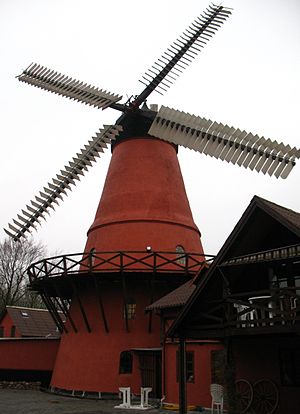
Jalousi (mølleteknik)
Åstrup Mølle fotograferet i en vinkel, hvor jalousierne er tydelige
Åstrup Mølle, Svendborgvej 303, 5600 Faaborg Eget foto, Noorse
Jalousier er en anordning på en møllevinge. I vindmøllernes første tid bestod vingesejlene af stofsejl, som skulle rigges på samme måde som på et sejlskib. Dette indebar at mølleren eller hans svende skulle op at klatre på vingerne for at påsætte sejlene. Svikningen, dvs. måden, hvorpå sejlene tilpasses vindretningen, blev oprindelig klaret manuelt ved at rulle sejlet ind eller ud. Denne proces er lettest at udføre på møller med galleri. Senere gik man over til klapper af træ, jalousier, som kunne regulere sig selv. Møller med jalousier betegnes som selvsvikkende. Effekten er, at klapperne ved normal vindstyrke danner en tæt vingeflade, men blæser det stærkere åbner klapperne sig. Selvsvikningen blev opfundet af skotten Andrew Meikle i 1772. I 1745 havde en anden skotte, Edmund Lee, konstrueret en anden væsentlig opfindelse, nemlig vindrosen, den lille tværstillede vingerotor, som automatisk kunne dreje møllehatten i den rigtige retning i forhold til vinden, og med muligheden for såvel selvkrøjning som selvsvikning lettedes møllerkarlenes arbejde i betragtelig grad.